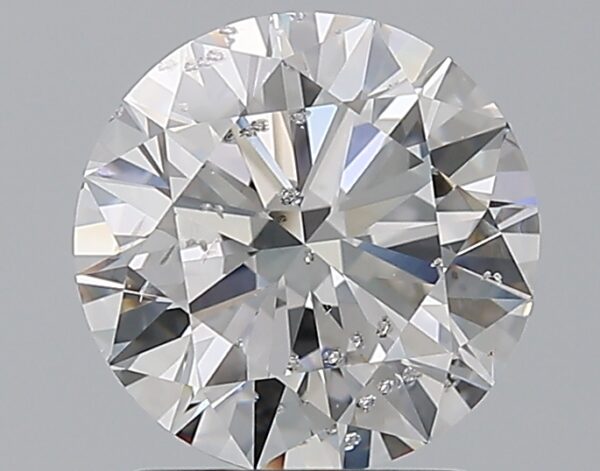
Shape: round
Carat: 2
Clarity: SI2
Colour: E
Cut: EX
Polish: EX
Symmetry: EX
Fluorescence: N
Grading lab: GIA
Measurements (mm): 8.04 x 8.09 x 4.91